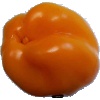
Label: yellow_pepper